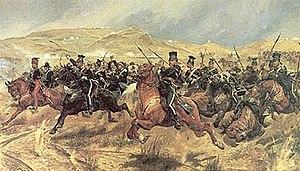
Charles John Huffam Dickens, né à Landport, près de Portsmouth, dans le Hampshire, comté de la côte sud de l'Angleterre, le 7 février 1812 et mort à Gad's Hill Place à Higham dans le Kent, le 9 juin 1870, est considéré comme le plus grand romancier de l'époque victorienne. Dès ses premiers écrits, il est devenu immensément célèbre, sa popularité ne cessant de croître au fil de ses publications.
La charge de la brigade légère est une désastreuse charge de cavalerie, dirigée par Lord Cardigan au cours de la bataille de Balaklava le 25 octobre 1854 lors de la guerre de Crimée. Elle est restée dans l'histoire comme le sujet d'un poème célèbre d'Alfred Tennyson, The Charge of the Light Brigade, écrit en décembre de la même année, dont les vers 13 à 15 « Il n'y a pas à discuter / Il n'y a pas à s'interroger / Il n'y a qu'à agir et mourir », ont fait de cette charge un symbole autant de la bravoure et du sacrifice que de l'absurdité de la guerre.
Bernard Landry est un avocat, professeur et homme politique québécois, né le 9 mars 1937 à Saint-Jacques et mort le 6 novembre 2018 à Verchères.
La thématique de l'œuvre poétique de Robert Browning concerne essentiellement les problèmes universels des rapports que l'homme entretient avec Dieu, l'art, la nature et l'amour.